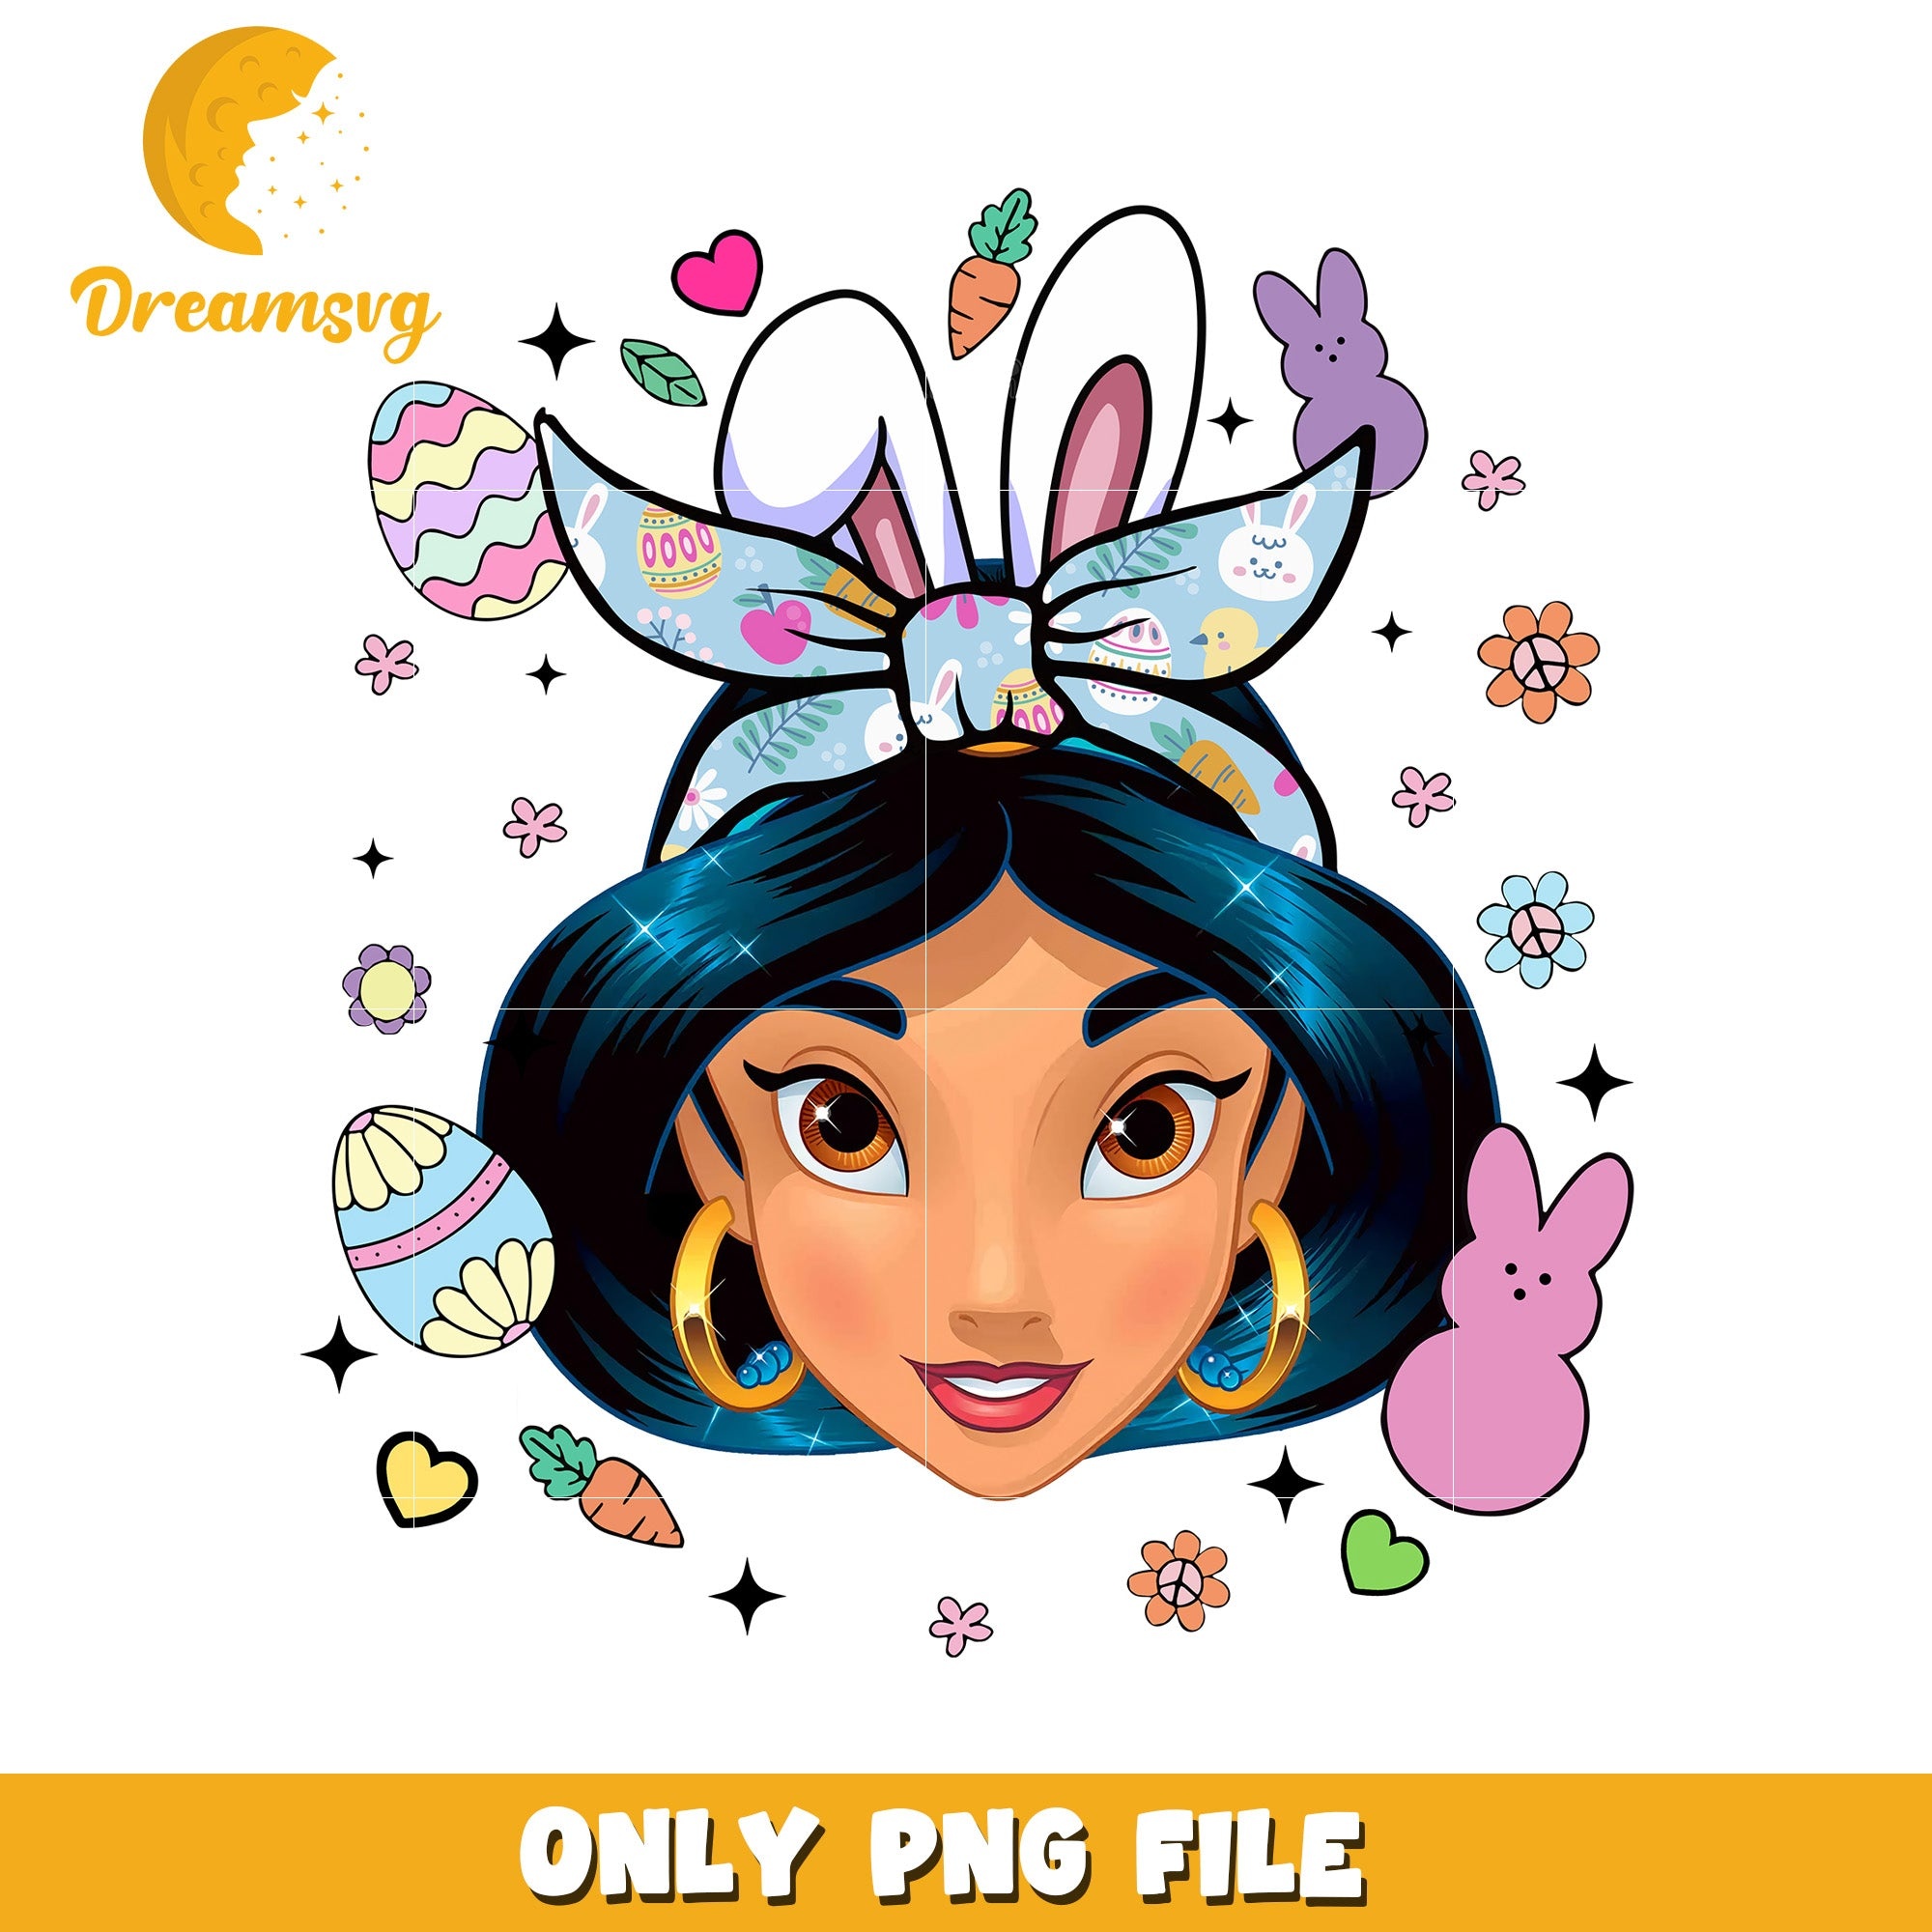
Easter Jasmine PNG Sublimation
Easter Jasmine PNG Sublimation Easter Jasmine PNG Sublimation is part of our Easter collection! This fun set features high-quality designs, including colorful Easter eggs, cheerful bunnies, blooming flowers, and festive quotes. Perfect for creating holiday greeting cards, designing party invitations, or creating unique DIY projects, these PNG files are compatible with popular design software and ideal for sublimation printing, scrapbooking, or digital art. Whether you're decorating for an Easter gathering or personalizing gifts, our Easter PNG collection will add a cheerful touch to your creations. But What You Get After Purchasing And Downloading The File. You will get 1 zip file containing PNG file. It works great with Adobe Illustrator, the cricut cutting machine, Silhouette Studio, etc. Please make sure your machine and software are compatible before purchasing. Unzip Your ZIP File After Downloading. You can use PNG and JPG files for sublimation and for iron-on transfer (specify mirroring in the printer settings). You can do scrapbooking projects with EPS files. SVG and DXF files are needed by the happy owners of Silhouette and cricut machines. Some of the other cutting machines also read these formats. Feel free to include downloaded PNG files in your presentations. Terms And Conditions Of Use. These SVG, PNG, DXF , and EPS file types are for individual use only. Do not resell this file. Do not share this file with the public. If you have any problems with the downloaded version, please contact us. Please contact me if you experience any problems with the purchase. If you have any questions, feel free to ask us. We will try to clarify everything. All rights to these images belong to the authors. We take payment for drawing, creating, and spending time on it. See More: Christmas SVG, Dr Seuss SVG , Cartoon SVG . Follow Dreamsvg st ore for more new products. Thank you for your time!
Brand: Printy Studio
Category: Arts & Entertainment > Hobbies & Creative Arts > Arts & Crafts > Art & Crafting Materials > Craft Shapes & Bases